Describe the emotion expressed in this image:  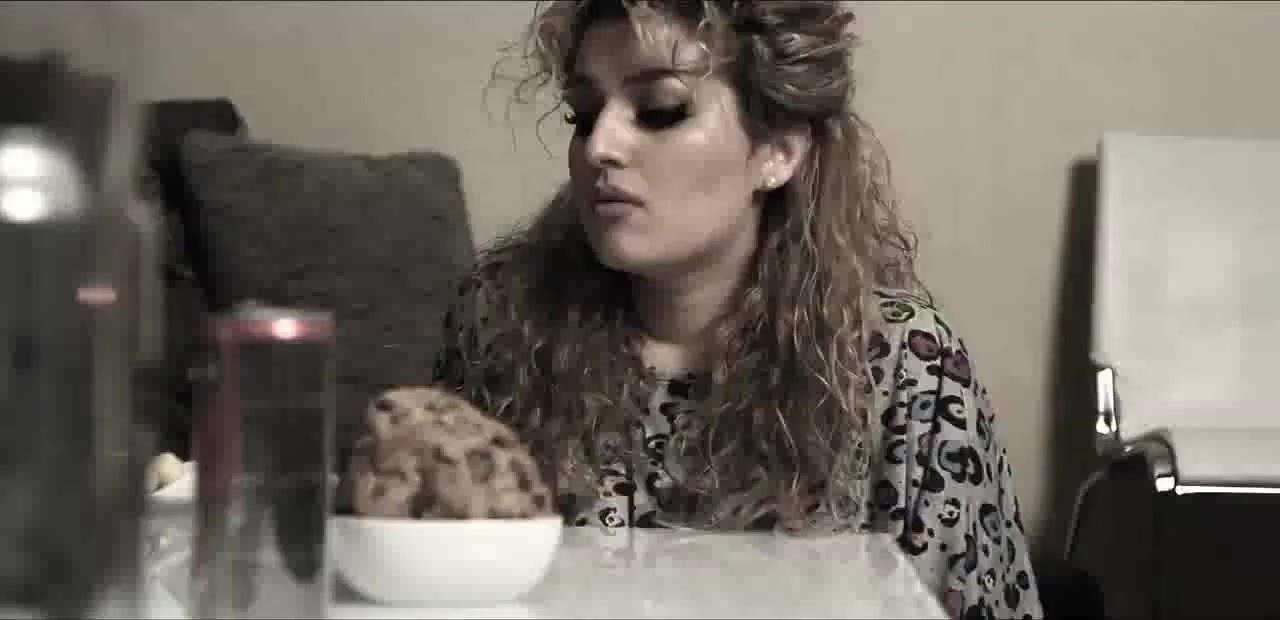
This person displays Suffering, valence and arousal with low intensity.